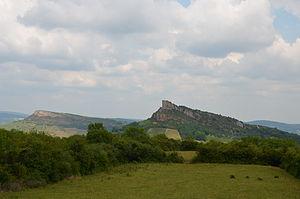
Vue de la roche de Solutré (à droite) et de la roche de Vergisson (à gauche) depuis la D 31
La Roche de Solutré est un escarpement calcaire surplombant la commune de Solutré-Pouilly, à 8 km à l'ouest de Mâcon. Il s'agit d'un site emblématique de Saône-et-Loire, au sud de la région Bourgogne-Franche-Comté.